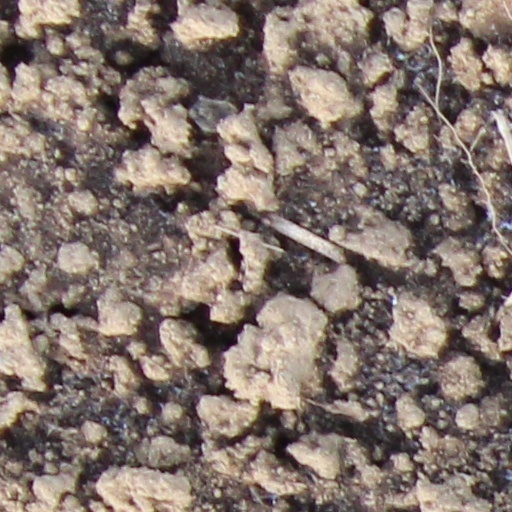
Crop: wheat